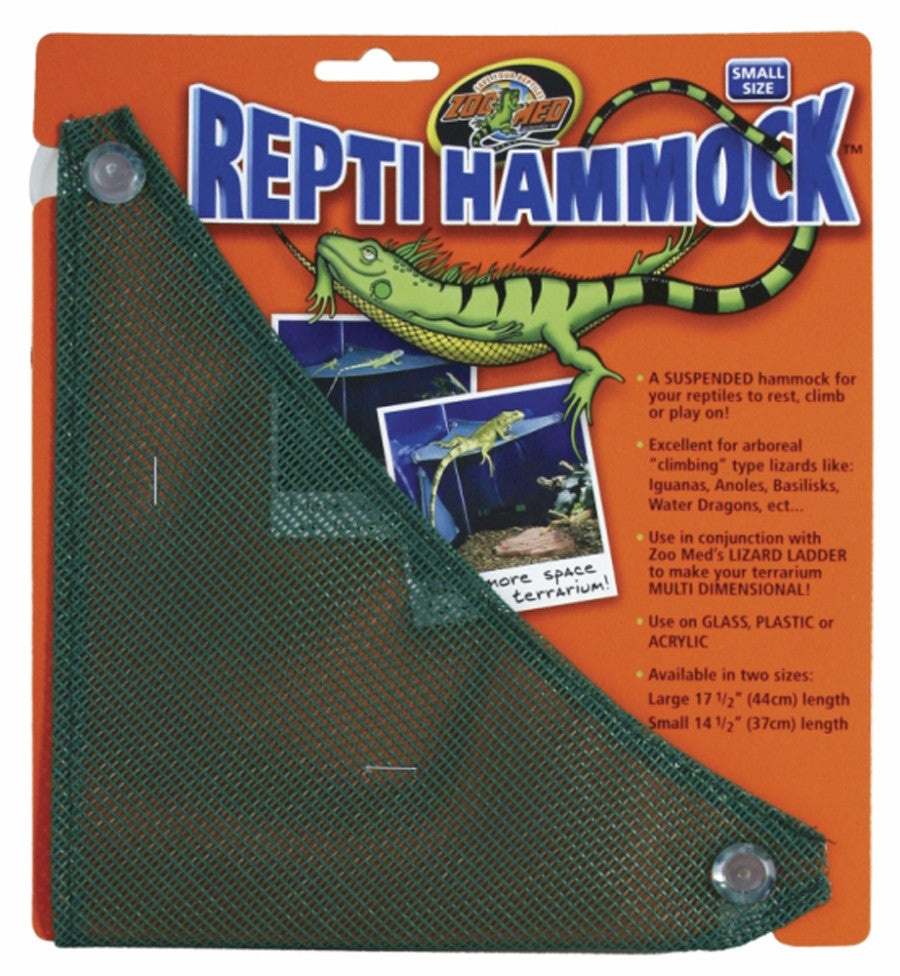
Zoo Med Repti Hammock Basking Platform Green 1ea/14.2 in, SM
A soft nylon mesh which provides a lofty, yet accessible multi-dimensional perch. Create an arboreal resting place on the slippery sides of your glass or acrylic terrarium. Use together with Zoo Med's Lizard Ladder for easier access and more living space for your animals. br/>Sold in Quantity of: 1
Brand: Zoo Med
Category: Animals & Pet Supplies > Pet Supplies > Reptile & Amphibian Supplies > Reptile & Amphibian Habitat Accessories